Referendums by country

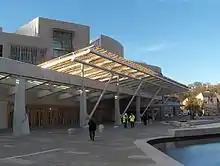
The Scottish Parliament was created through the 1997 Scottish devolution referendum.

The Crimean status referendum, 2014 was a referendum on the status of Crimea held on March 16, 2014, by the legislature of Autonomous Republic of Crimea as well as by the local government of Sevastopol, both subdivisions of Ukraine at the time. The referendum asked the people of Crimea whether they wanted to join Russia as a federal subject, or if they wanted to restore the 1992 Crimean constitution and Crimea's status as a part of Ukraine.